Bobber (motorcycle)

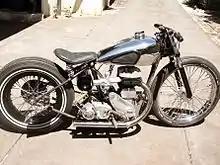
A BSA M20 bobber

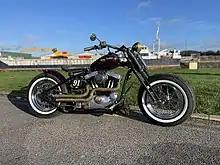
A Modern Harley-Davidson bobber

The bob-job evolved from an earlier type of American custom motorcycle, the 'Cut Down', which appeared in the late 1920s, and which was based on the Harley-Davidson 'J' series v-twin. The cut-down was created to modernize the appearance and improve the performance of the aging J-series Harley-Davidson. By removing the front fender, shortening the rear, and removing all excess accessories, the motorcycle was significantly lightened. The cut-down was also characterized by a modified frame, in which the seat tube was lowered and the wheelbase shortened, resulting in a lower, shorter machine, with a sweeping diagonal line between the steering head and rear axle.